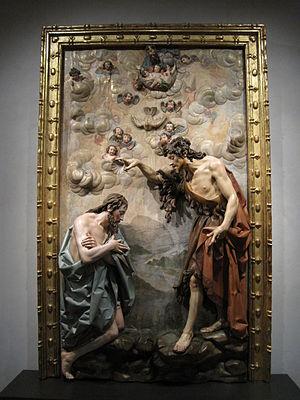
Le Siècle d'or espagnol est la période de rayonnement culturel de la monarchie catholique espagnole en Europe du XVIᵉ au XVIIᵉ siècle. Cette période de grande vitalité littéraire et artistique en Espagne et dans les pays hispanophones d'Amérique latine coïncide avec le déclin politique et la fin de la dynastie Habsbourg en Espagne avec Philippe III, Philippe IV et Charles II.